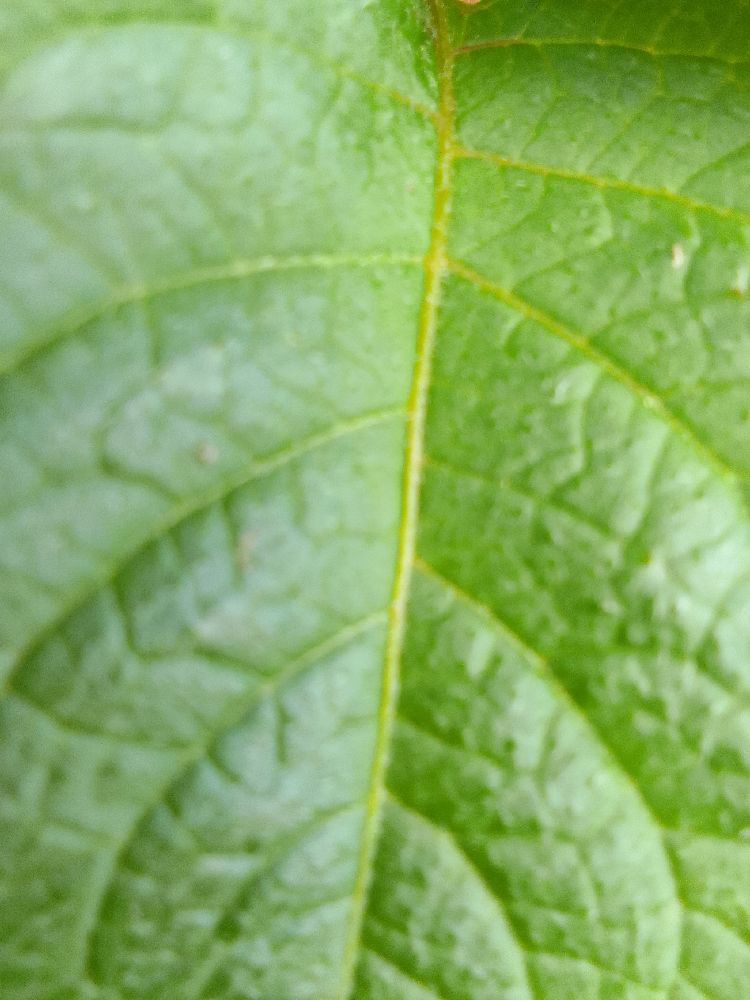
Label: Healthy